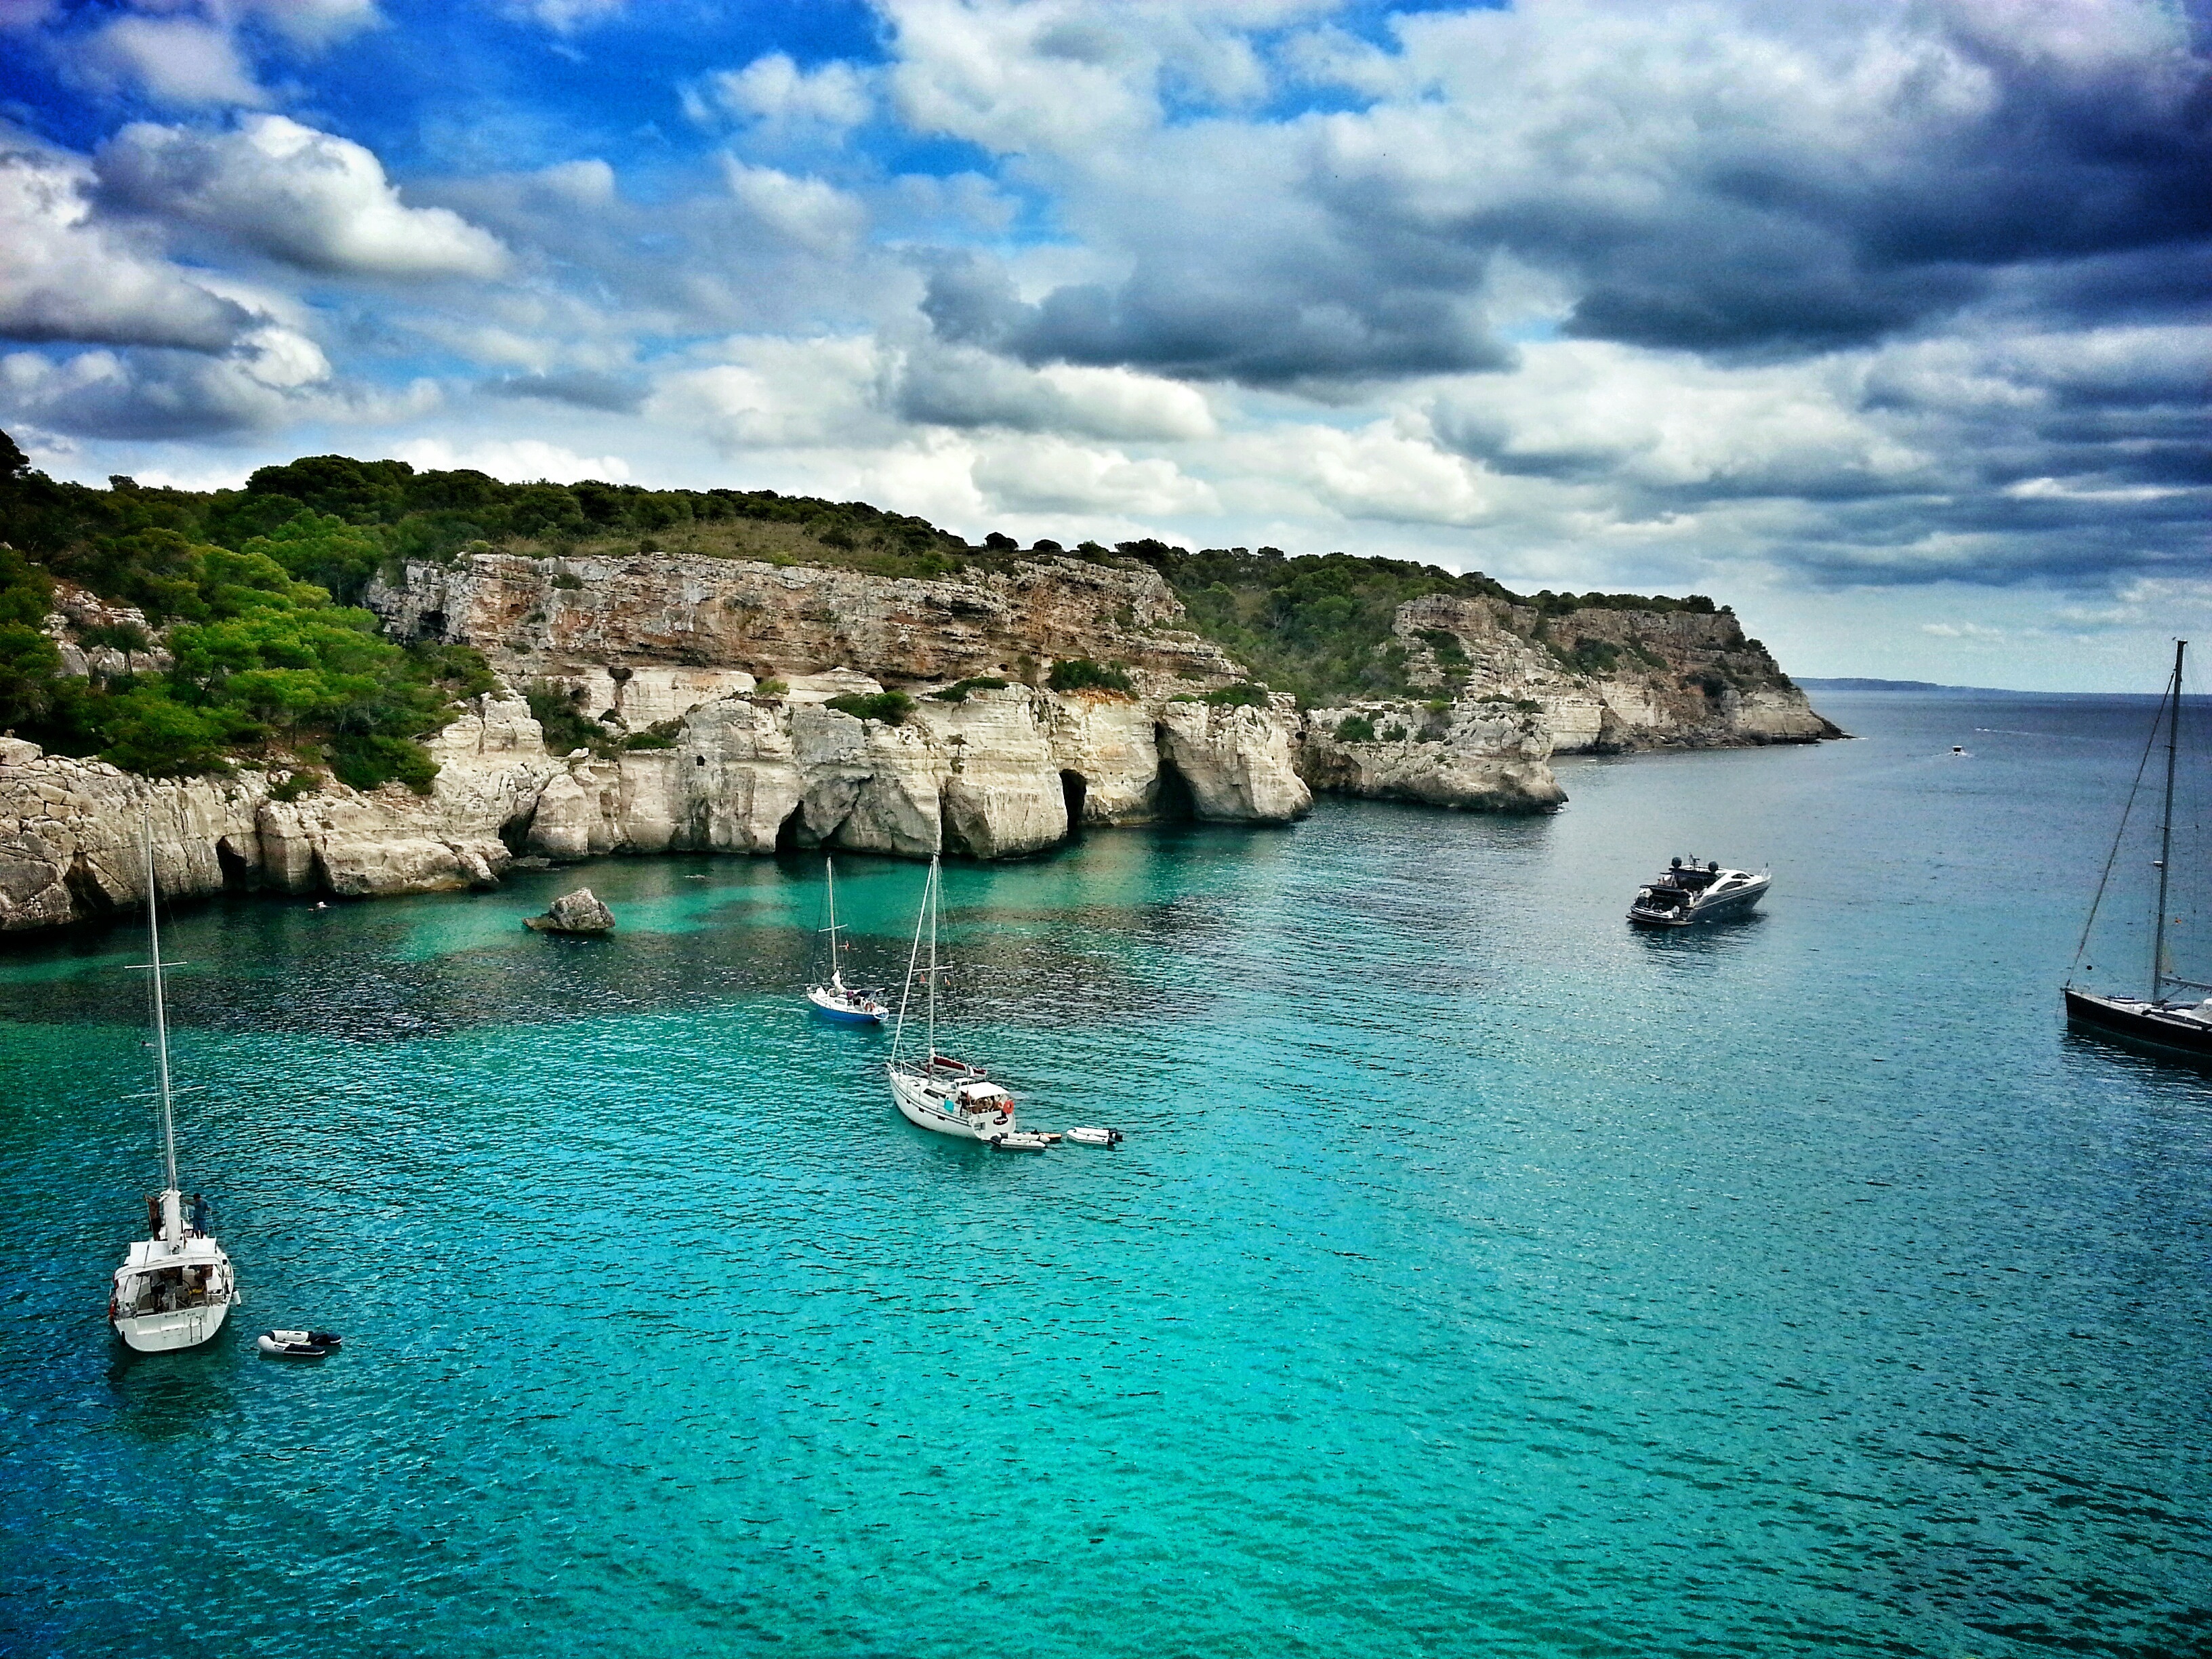
landscape, sea, coast, water, rock, ocean, cloud, sky, boat, shore, view, summer, vacation, travel, cove, mediterranean, vehicle, holiday, lagoon, bay, island, terrain, body of water, hdr, spain, turquoise, boating, cliffs, boats, archipelago, booked, cape, islet, recovery, sailing boats, landform, balearic islands, menorca, geographical feature